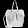
Label: Bag